2017 Cannes Film Festival

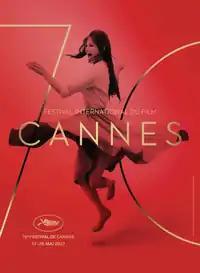
Official poster of the 70th Cannes Film Festival featuring a still of Italian actress Claudia Cardinale at a rooftop in Rome in 1959

The 70th Cannes Film Festival took place from 17 to 28 May 2017, in Cannes, France. Spanish filmmaker Pedro Almodóvar was the president of the jury for the main competition. Italian actress Monica Bellucci hosted the opening and closing ceremonies. Swedish filmmaker Ruben Östlund won the Palme d'Or, the festival's top prize, for his comedy-drama film "The Square".